Gottfried Vopelius

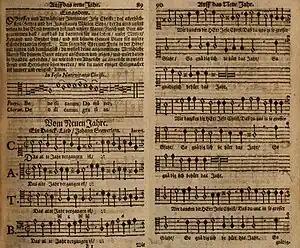
Pages 89–90 from the "Neu Leipziger Gesangbuch": end of the section on Christmas (pp. 24–89) and start of the section on New Year (pp. 89–103), with the Lutheran hymn "Das alte Jahr vergangen ist"

Vopelius is primarily remembered for the "Neu Leipziger Gesangbuch" (New Leipzig Hymnal) which he published in 1682. The subtitle of the publication reads: